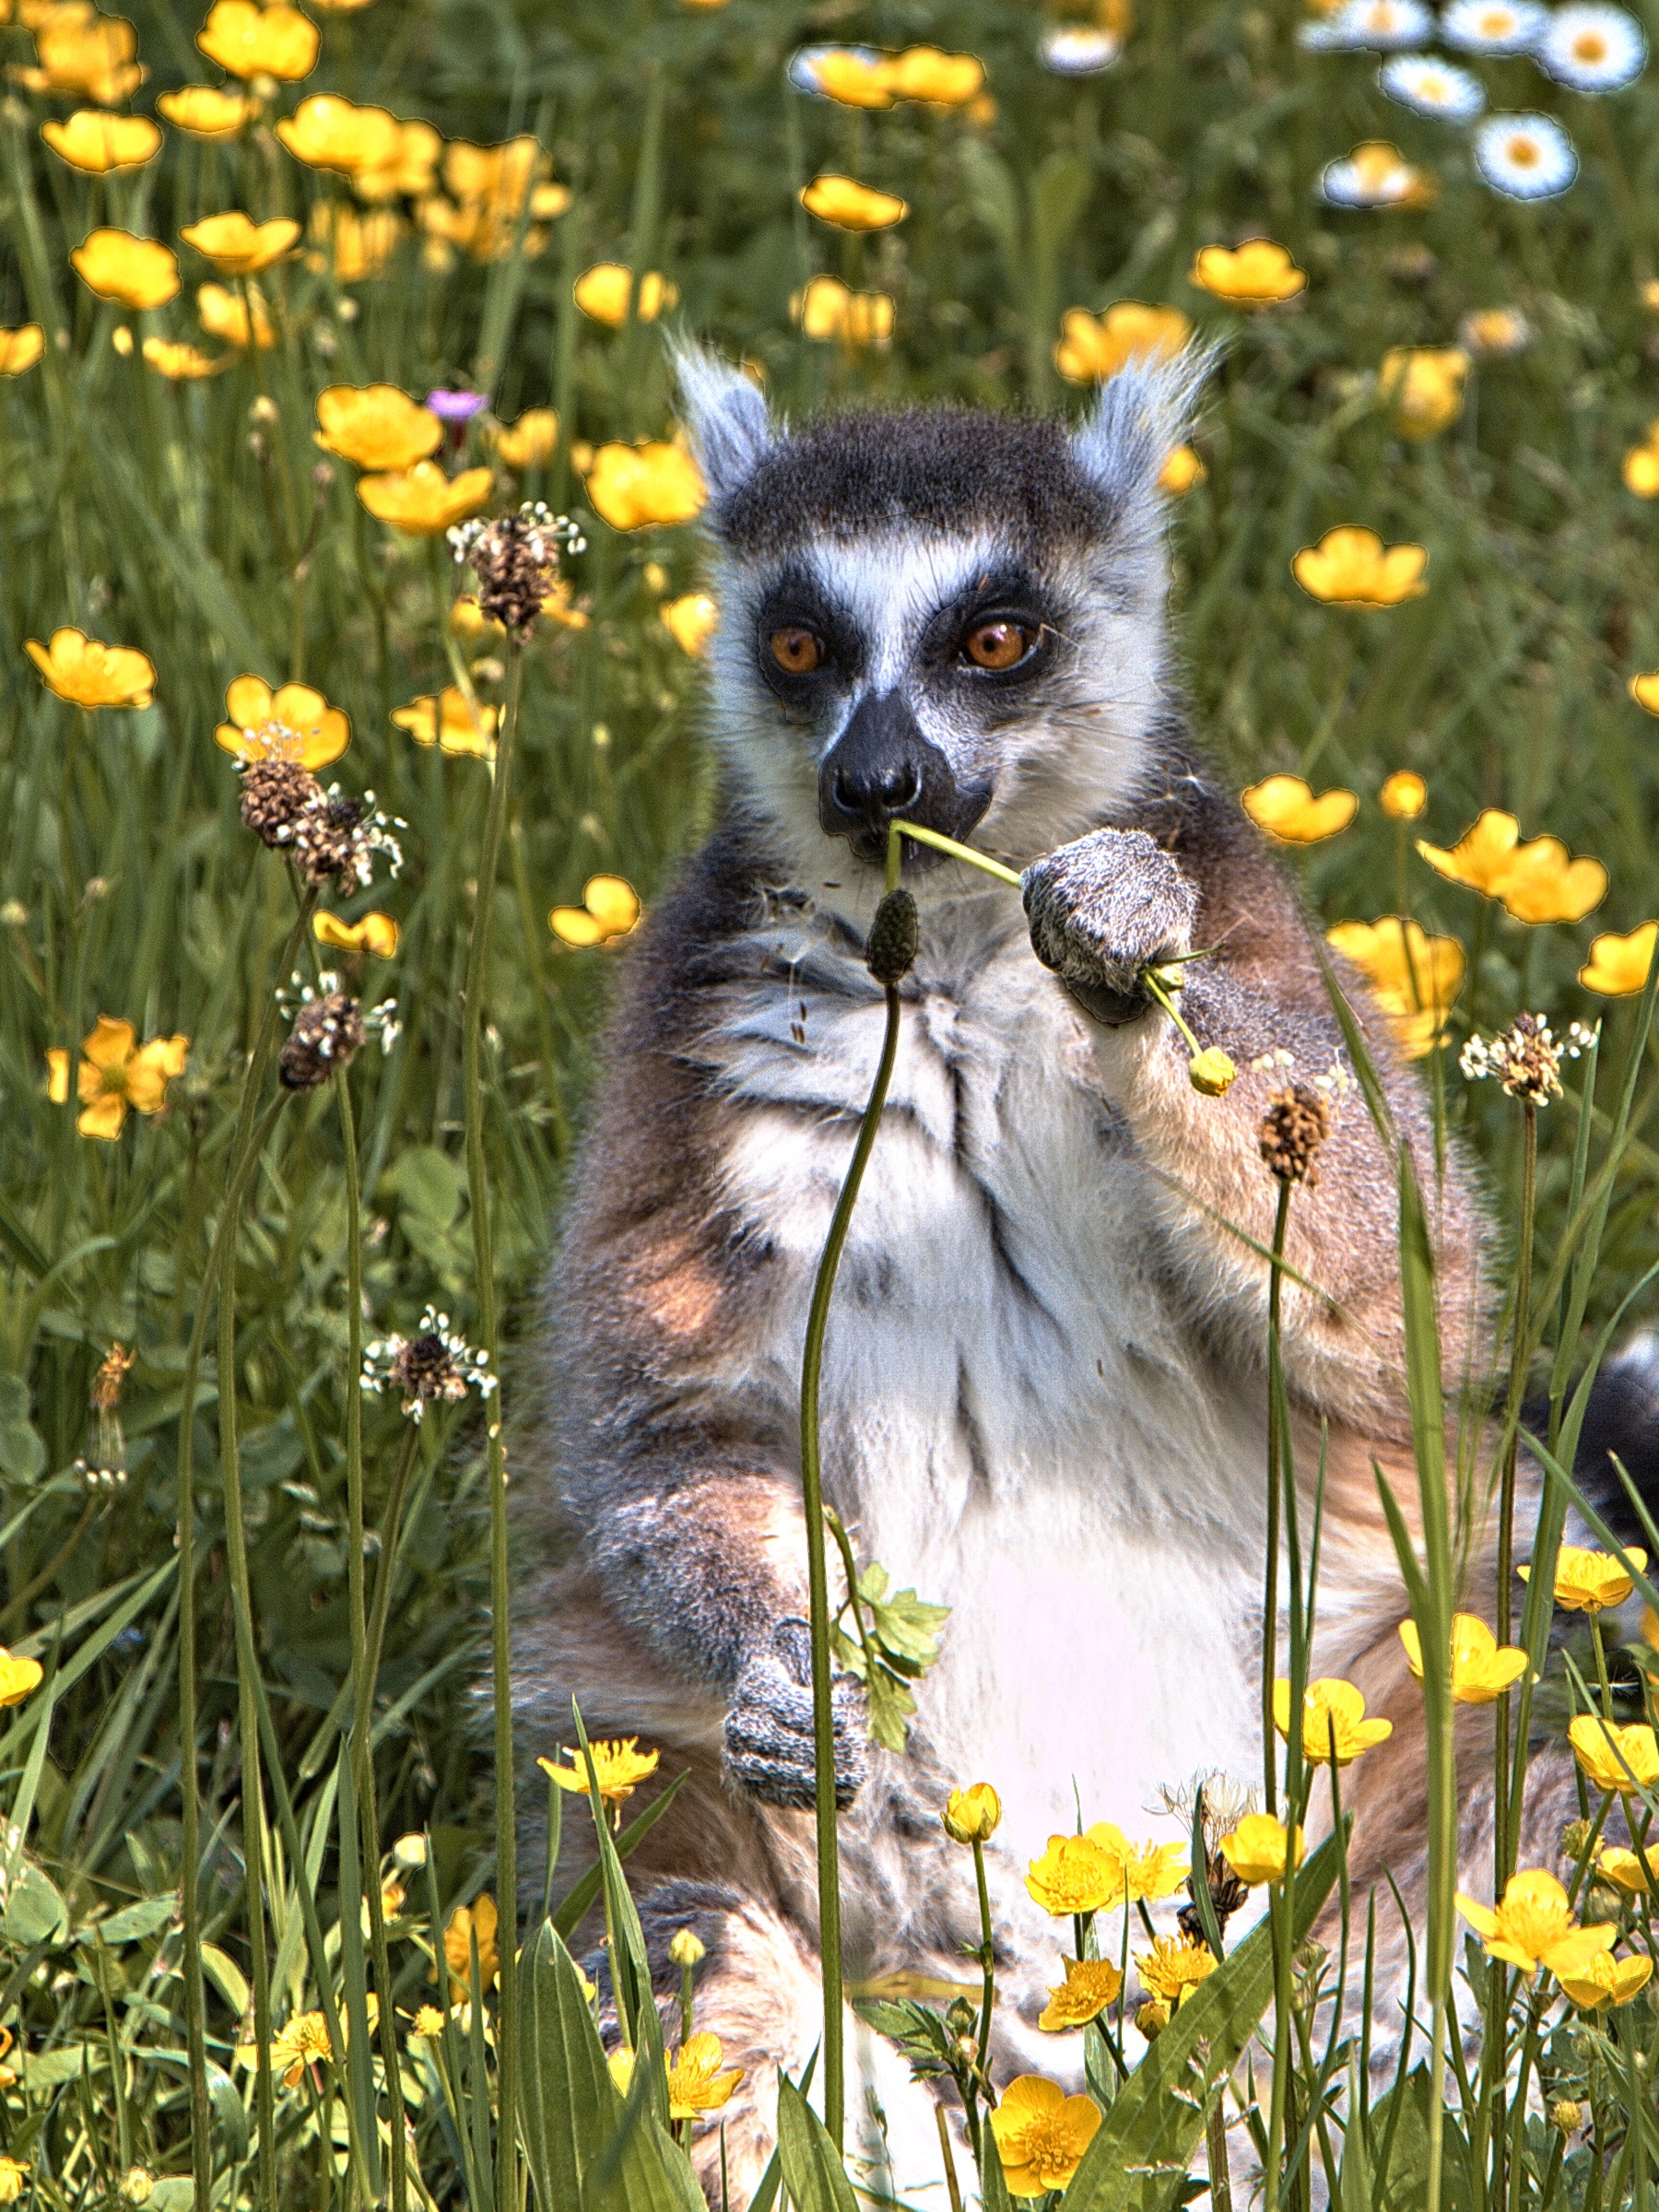
nature, grass, branch, flower, animal, wildlife, autumn, mammal, fauna, primate, raccoon, animals, madagascar, vertebrate, lemur, procyonidae, majunga